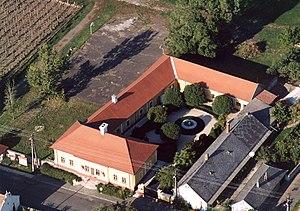
Monok est un village et une commune du comitat de Borsod-Abaúj-Zemplén en Hongrie.